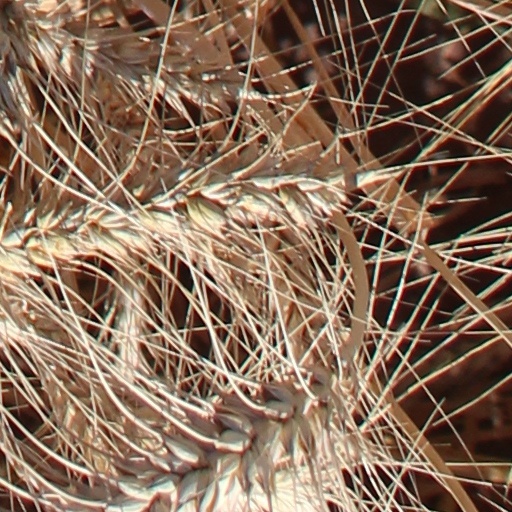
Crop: wheat